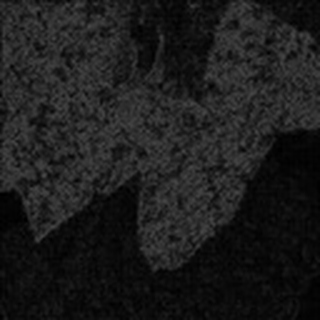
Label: cotton_powdery_mildew